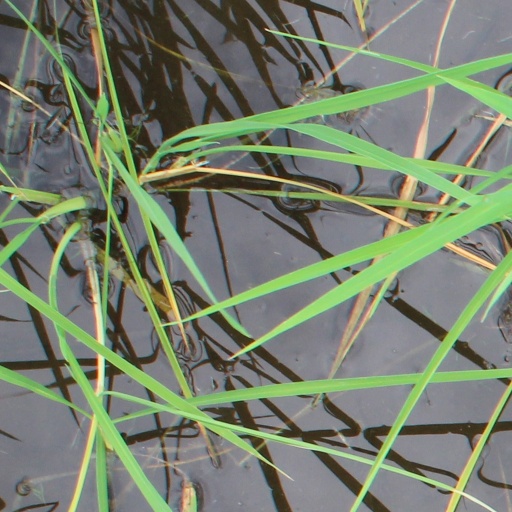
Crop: rice